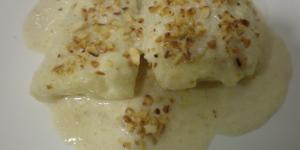
rapito con salsa de cava y ciruelas pasas